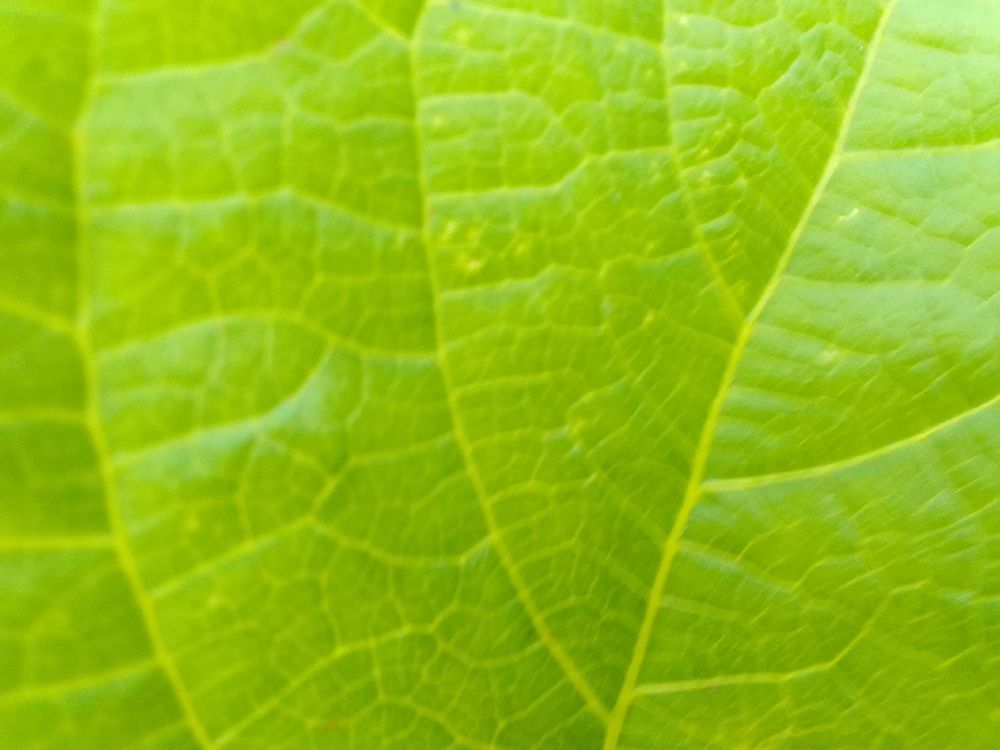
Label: healthy